Kongka Pass

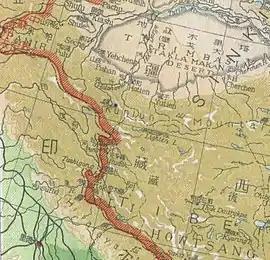
Map 3: 1947 map of Republic of China showing Lanak La as the border

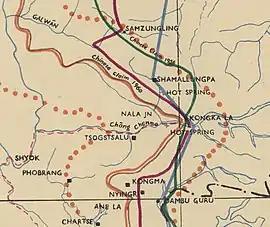
Map 4: Chinese claim lines near the Kongka Pass: 1956 claim line in green, 1960 claim line in dark brown and 1962 cease-fire line in orange

Colonial-era British sources state that the traditional boundary between Ladakh and Tibet, accepted by both sides, was at Lanak La, where the Changchenmo River originates. Chinese maps had recognised Lanak La as the boundary at least till 1951.